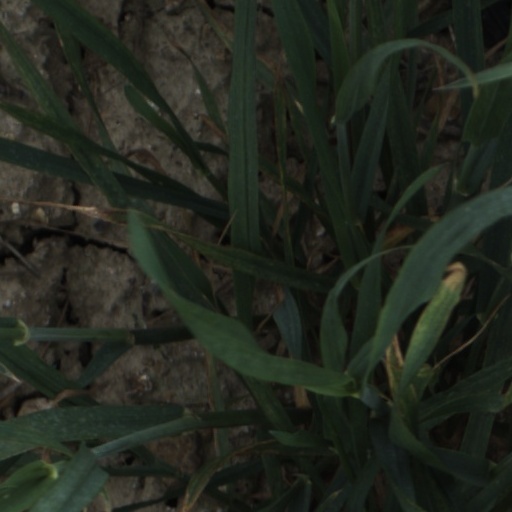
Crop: wheat